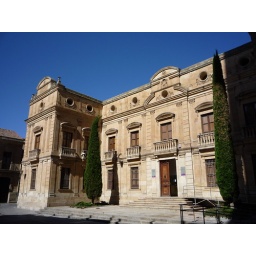
The Palacio Episcopal in Salamanca, on a clear blue sky.